Army Life; or, How Soldiers Are Made: Mounted Infantry

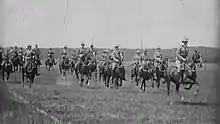
Screenshot from the film

Army Life; or, How Soldiers Are Made: Mounted Infantry is a 1900 British short black-and-white silent propaganda actuality film, directed by Robert W. Paul, featuring the King's Own Royal Lancaster Regiment riding over a plain. The film, which premiered on at the Alhambra Theatre in London, England, "is all that appears to remain of one of R.W. Paul's most ambitious projects," which, according to Micahael Brooke of BFI Screenonline, "had it survived in a more complete form," "would undoubtedly be considered one of the most important precursors of the modern documentary."